Halliburton

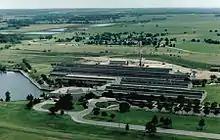
Halliburton Research Center in Duncan, Oklahoma, the city which was the original headquarters of Halliburton Company

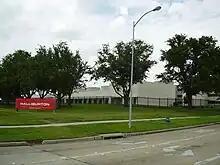
Halliburton (Oak Park) offices in Westchase and in Chinatown in Houston

In 1920, he brought a wild gas well under control, using cement, for W.G. Skelly, near Wilson, Oklahoma. On March 1, 1921, the Halliburton "method and means of excluding water from oil wells" was assigned a patent from the U.S. Patent Office. Halliburton invented the revolutionary cement jet mixer, to eliminate hand-mixing of cement, and the measuring line, a tool used to guarantee cementing accuracy. By 1922, the Halliburton Oil Well Cementing Company (HOWCO) was prospering from the Mexia, Texas oil boom, having cemented its 500th well in late summer.